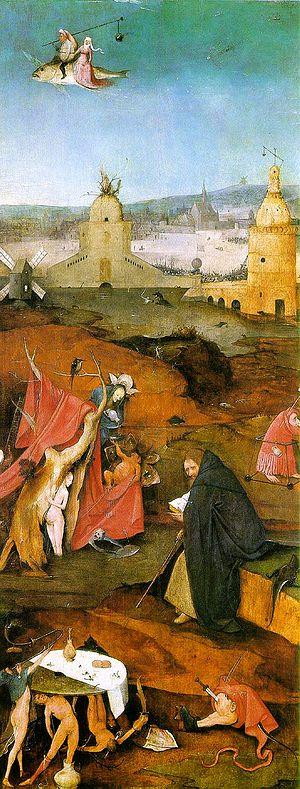
La Tentation de saint Antoine, ou Triptyque de la Tentation de saint Antoine, est un triptyque du peintre des Pays-Bas bourguignons Jérôme Bosch, actuellement exposé au Museu Nacional de Arte Antiga de Lisbonne. Dans cette huile sur panneau dont le panneau central mesure 131,5 × 119 cm et les panneaux latéraux chacun 131,5 × 53 cm, l'artiste peint une trilogie allégorique dont le thème essentiel est la lutte du Bien et du Mal représenté notamment par les vices, les impuretés et les sept péchés capitaux personnifiés de manière très expressive.